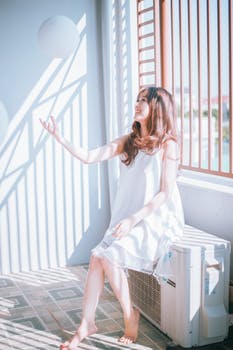
Label: No Watermark